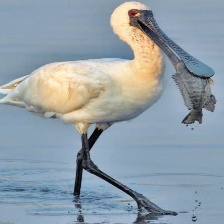
Species: BLACK FACED SPOONBILL
Scientific name: PLATALEA MINOR
ImageNet parent category: spoonbill